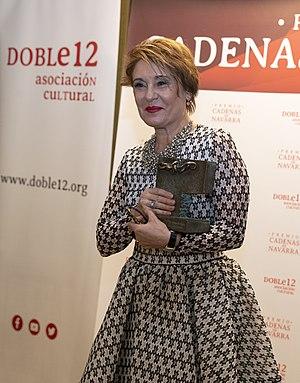
María Bayo est une soprano d'origine espagnole, née à Fitero en Navarre, le 28 mai 1961.